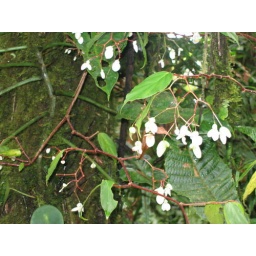
MV cloud forest, begonias up in a tree